Use of nigger in the arts

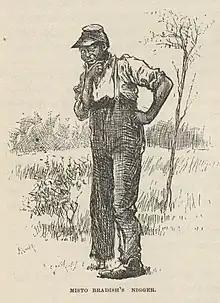
1885 illustration from Mark Twain's "Adventures of Huckleberry Finn", captioned "Misto Bradish's nigger"

Mark Twain's novel "Adventures of Huckleberry Finn" (1885) has long been the subject of controversy for its racial content. "Huckleberry Finn" was the fifth most challenged book during the 1990s, according to the American Library Association. The novel is written from the point of view, and largely in the language, of Huckleberry Finn, an uneducated white boy, who is drifting down the Mississippi River on a raft with an adult escaped slave, Jim. The word "nigger" is used (mostly about Jim) over 200 times. Twain's advocates note that the novel is